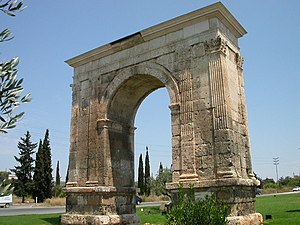
Cataloniens historie / Den ældste historie
Arc de Berà (Roda de Berà, Tarragona)
Cataloniens historie strækker sig fra den tid, hvor det landområde, der nu udgør Catalonien, først blev beboet og til nutiden. Området har siden middelalderen været befolket af mennesker, som overvejende har talt et latin, som frem til 800-tallet udviklede sig til det catalanske sprog. Området har tillige gennem tiderne spillet en stor rolle for samfærdsel mellem det vestlige og det sydvestlige Europa samt et opmarchområde for erobring af den iberiske halvø.